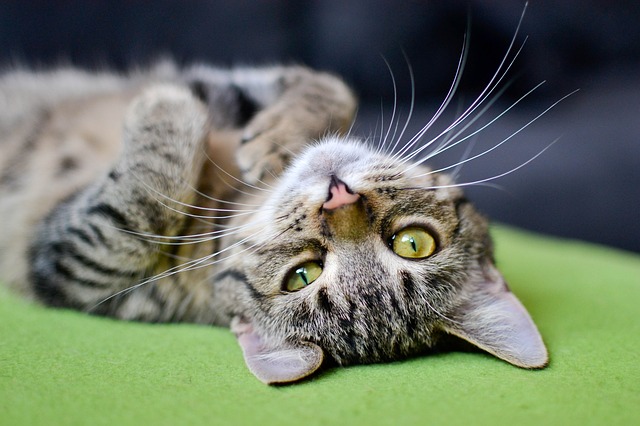
Label: cat